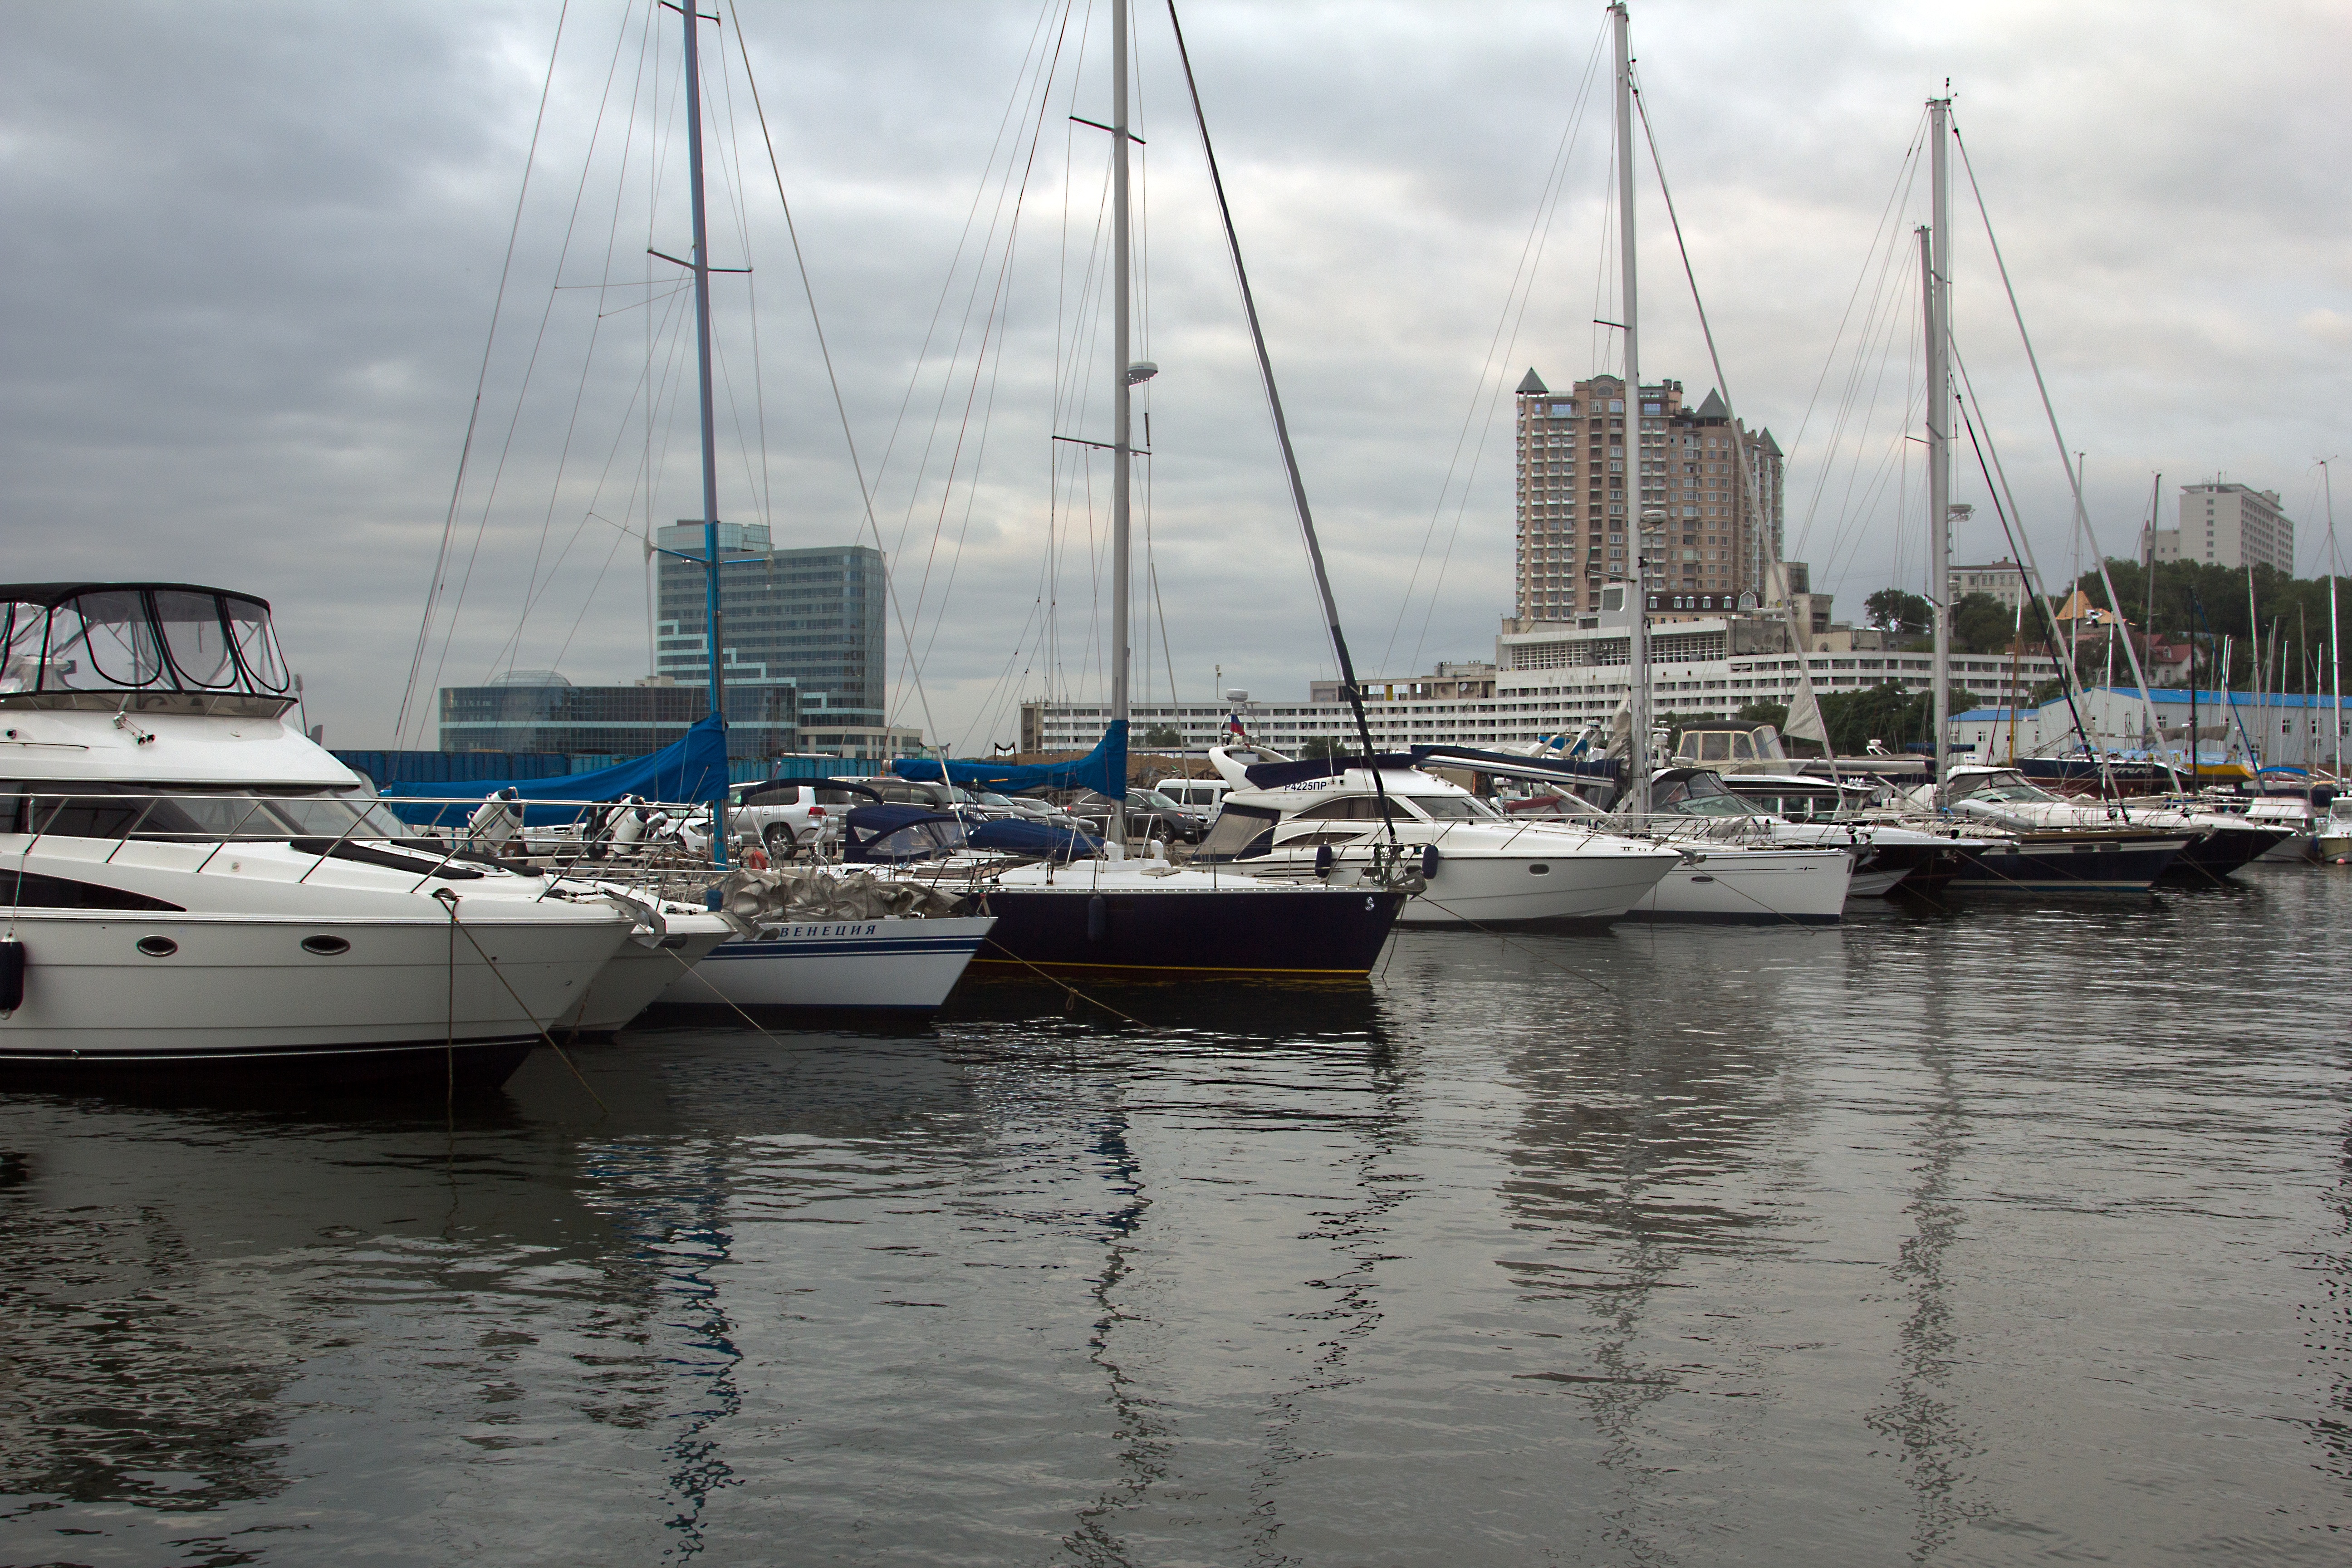
sea, water, dock, boat, ship, vehicle, journey, mast, sailing, yacht, bay, harbor, marina, sailboat, sail, watercraft, yachts, sailing ship, vladivostok, amur bay